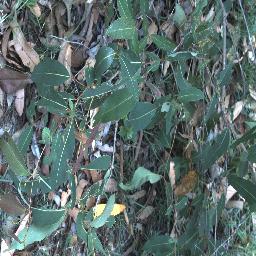
Label: negative